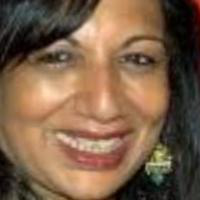
Age group: age 56-65